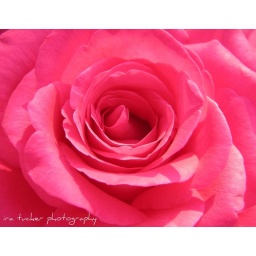
hang around old fat people :-) Jim Eason. HPPT!!hybrid tea rose, 'Dublin', little theater rose garden, raleigh, north carolina